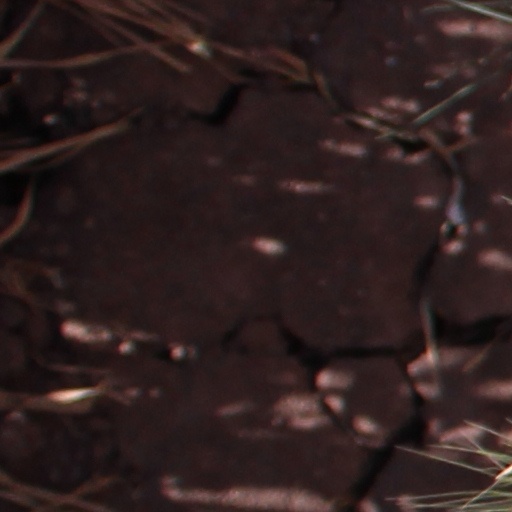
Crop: wheat